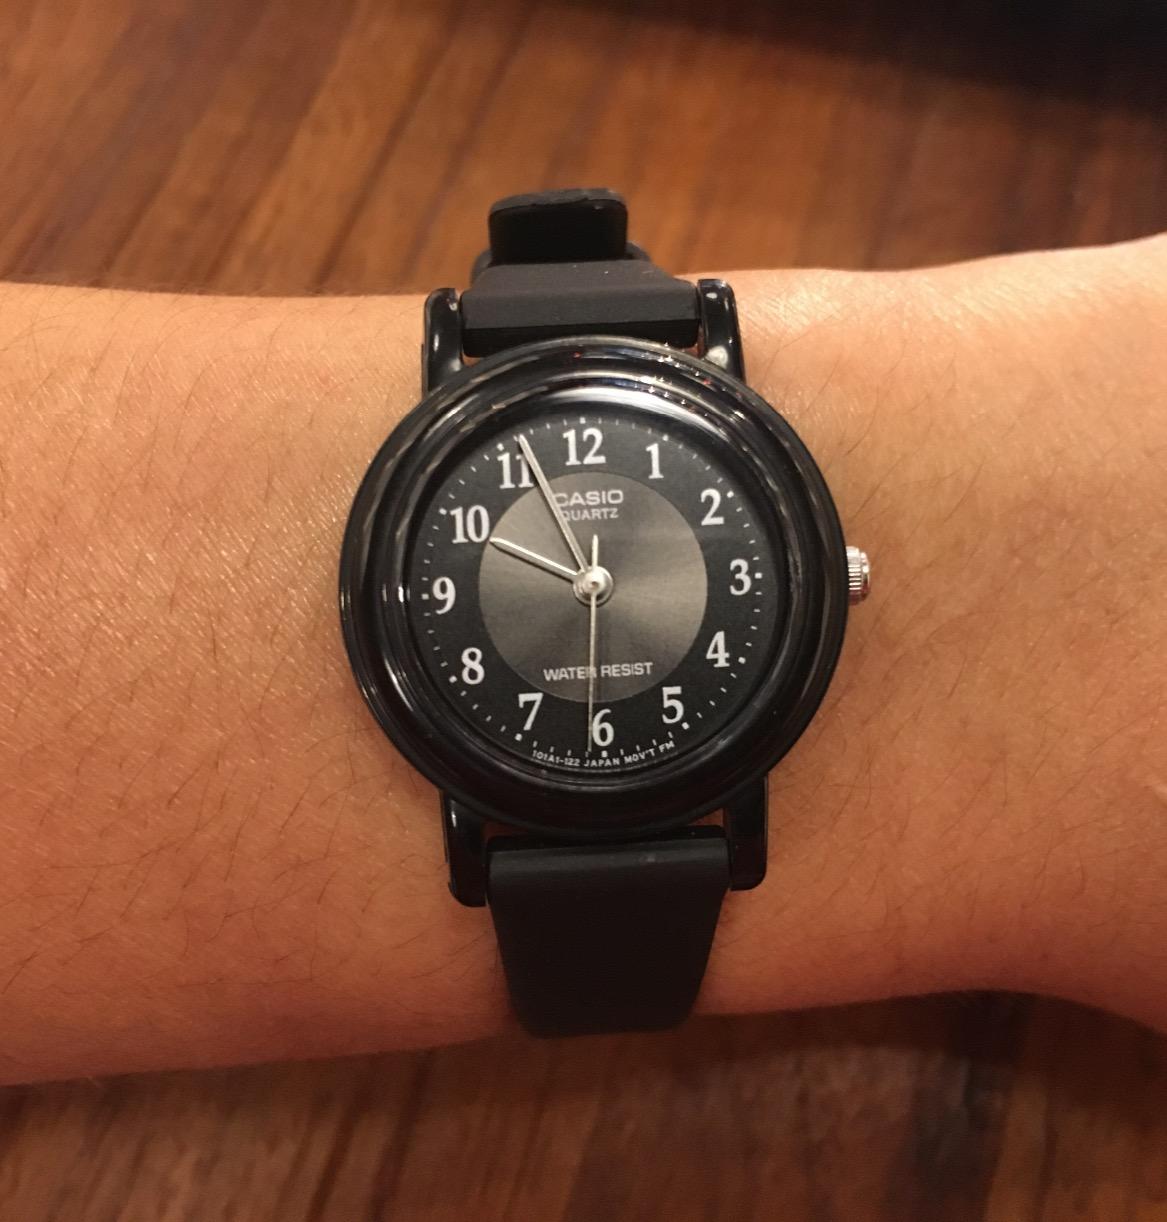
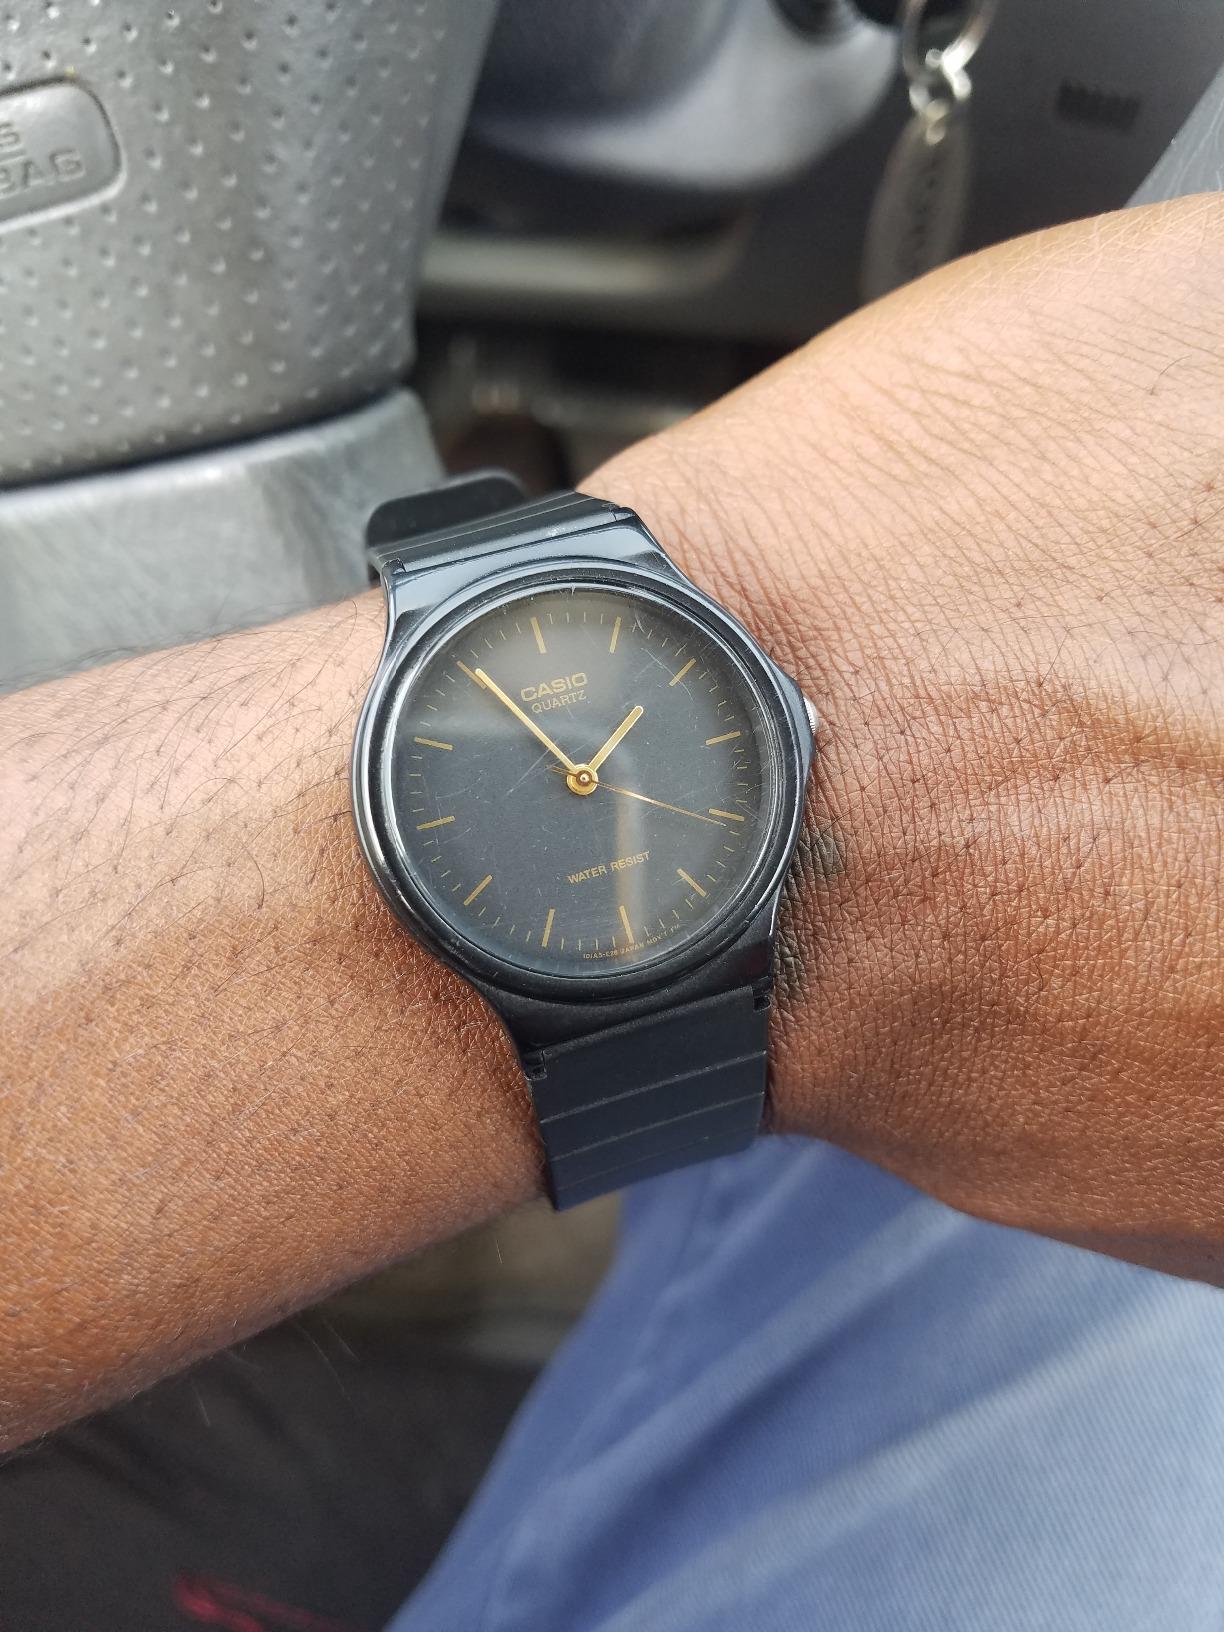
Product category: accessories_watch
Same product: no